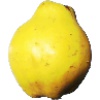
Label: quince